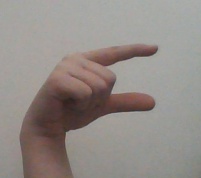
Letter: dal